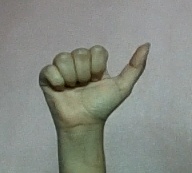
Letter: dhad